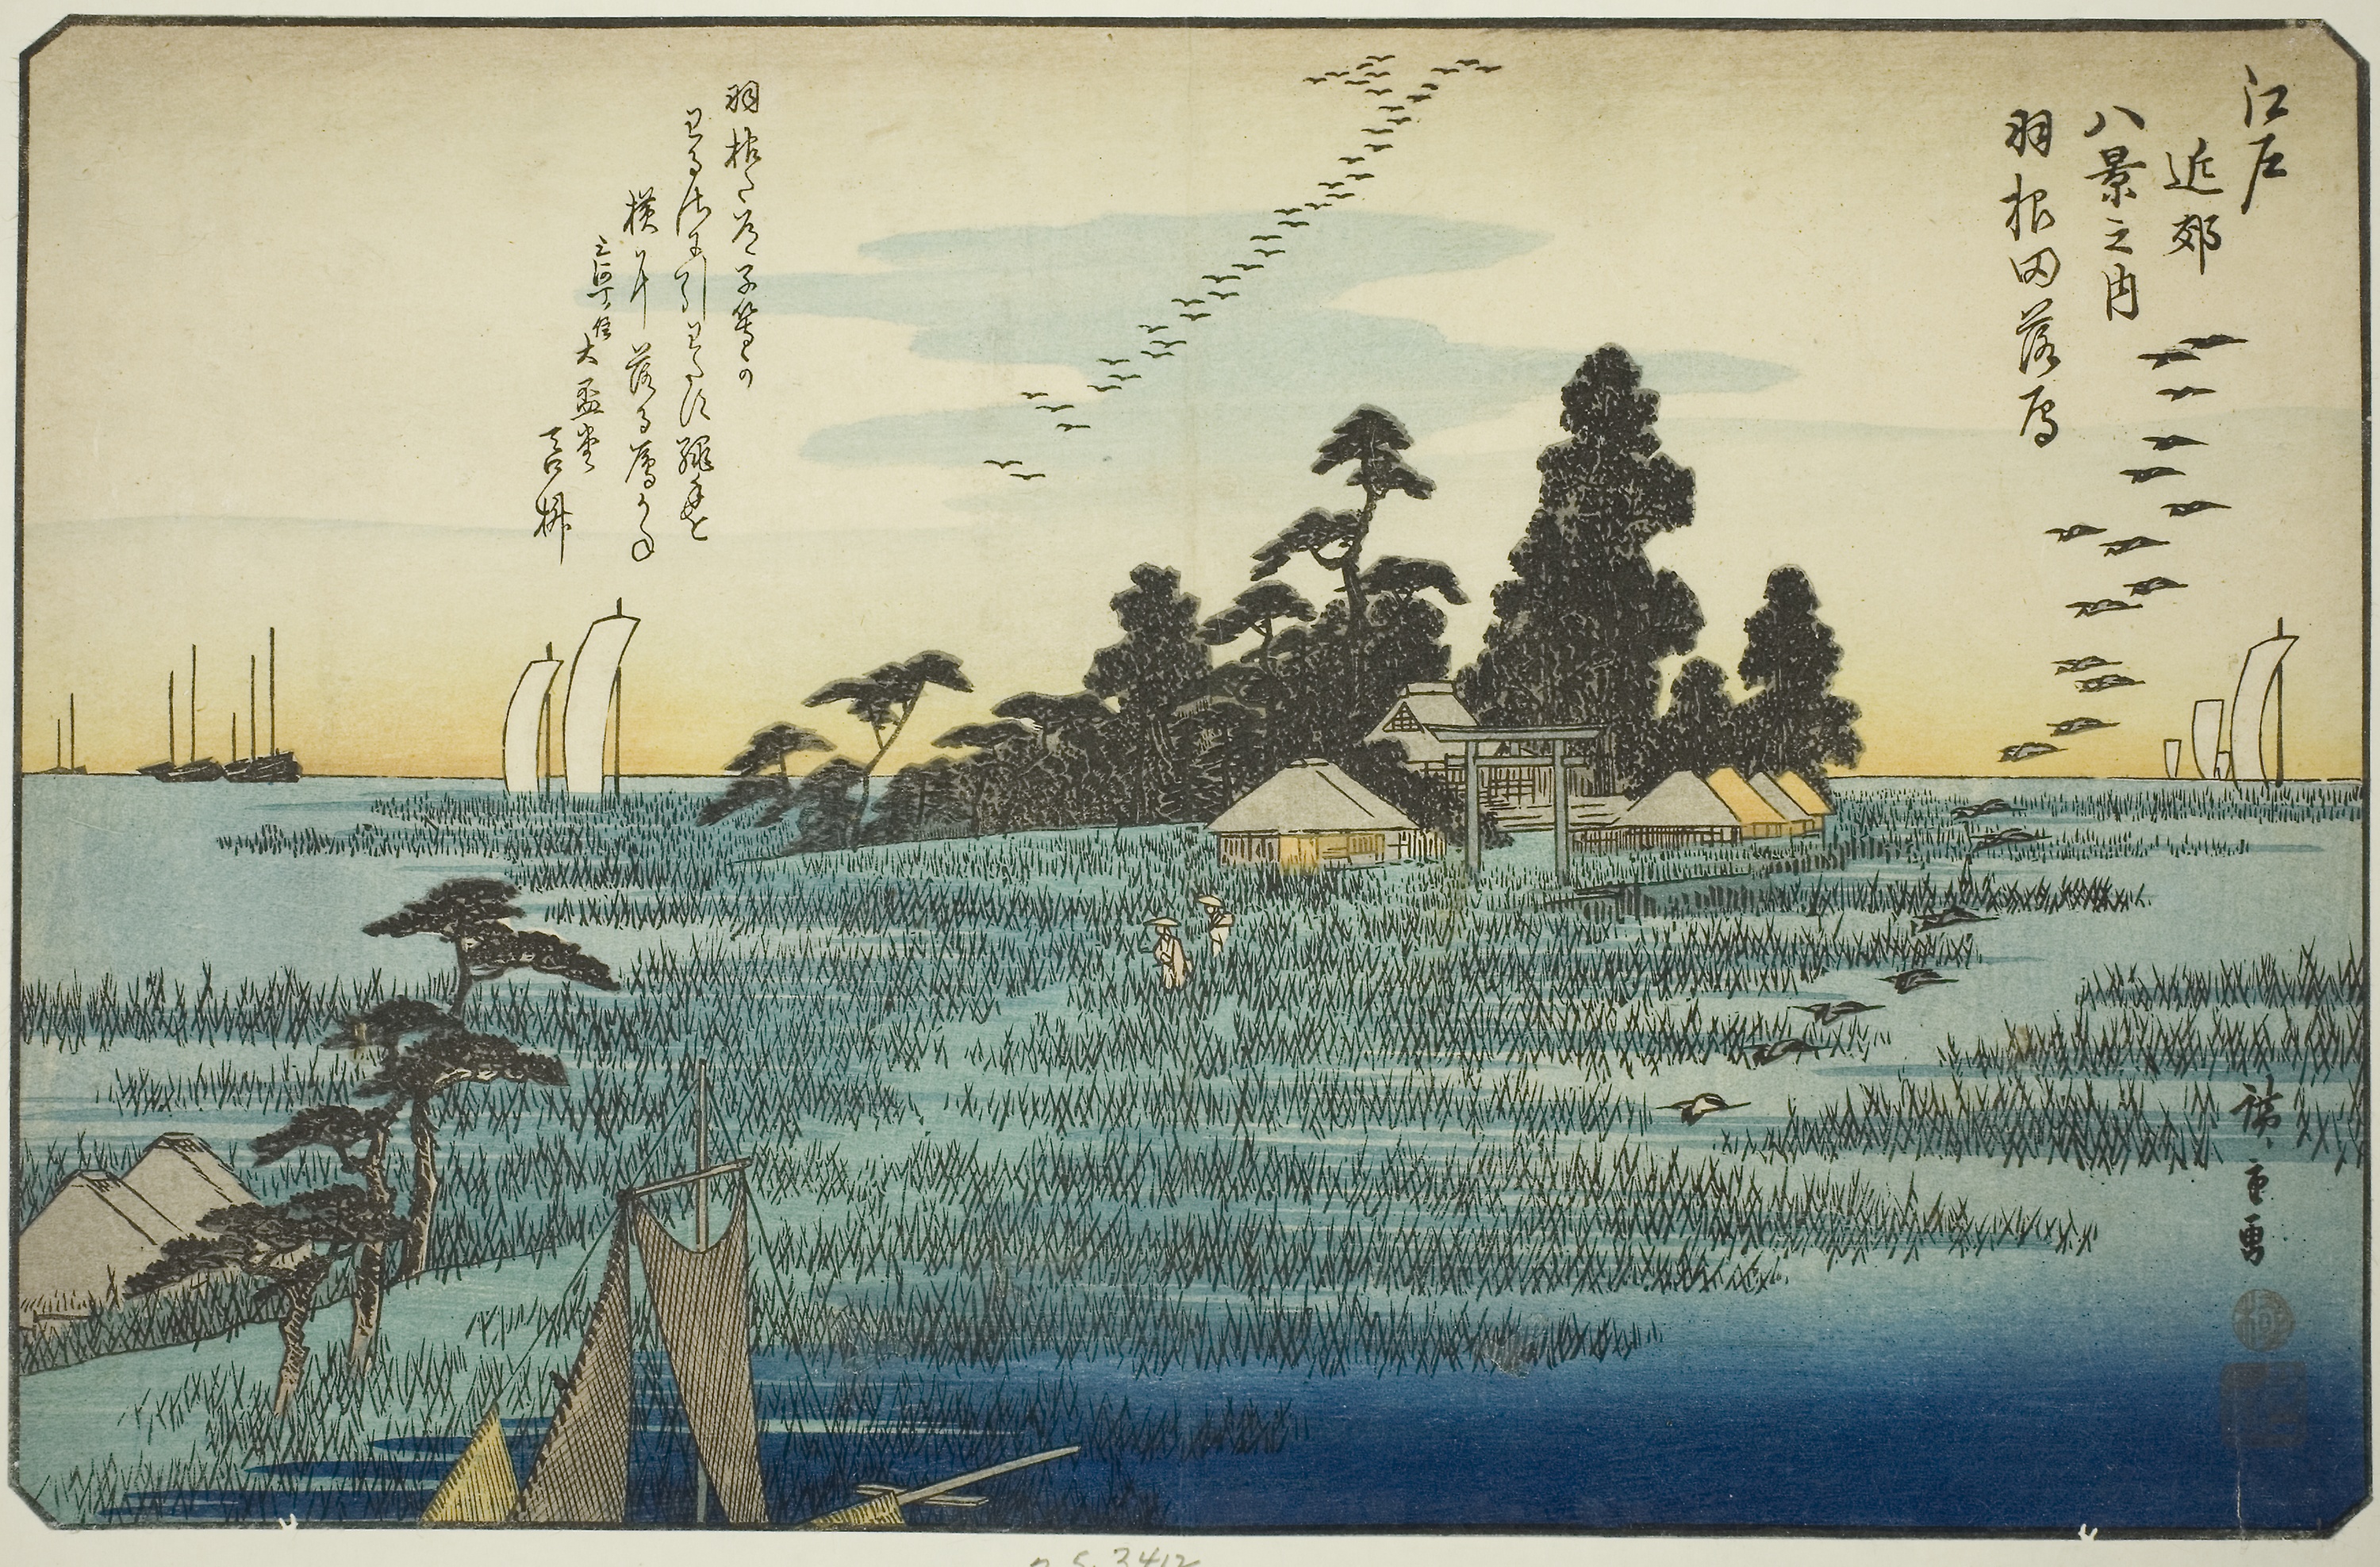
tree, landscape, plant, art, painting, drawing